Answer in natural language. How many Doorways are visible in the scene? Choose between the following options: 3, 1, 0, 2 or 4
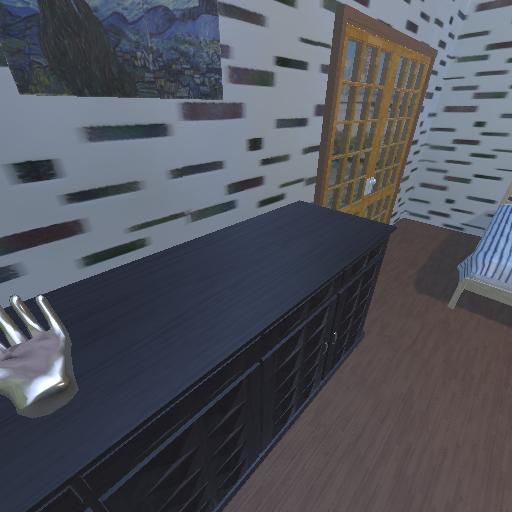
<answer>1</answer>